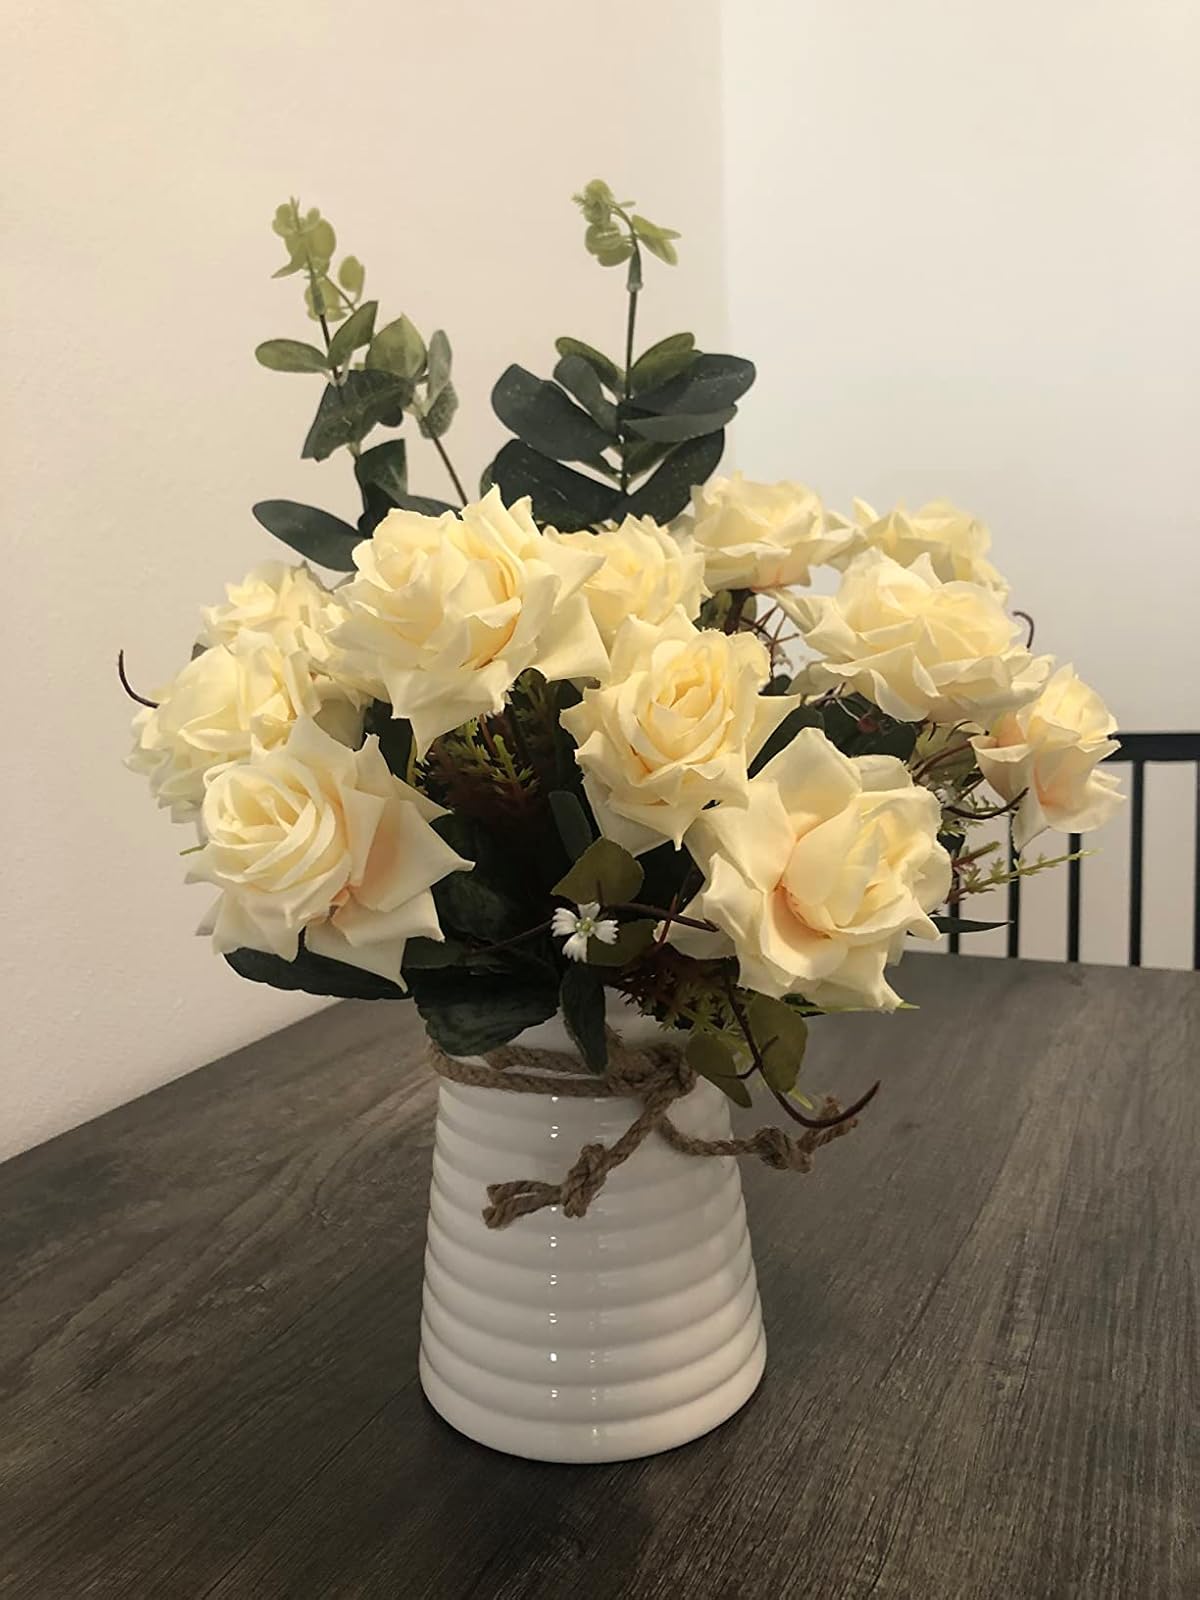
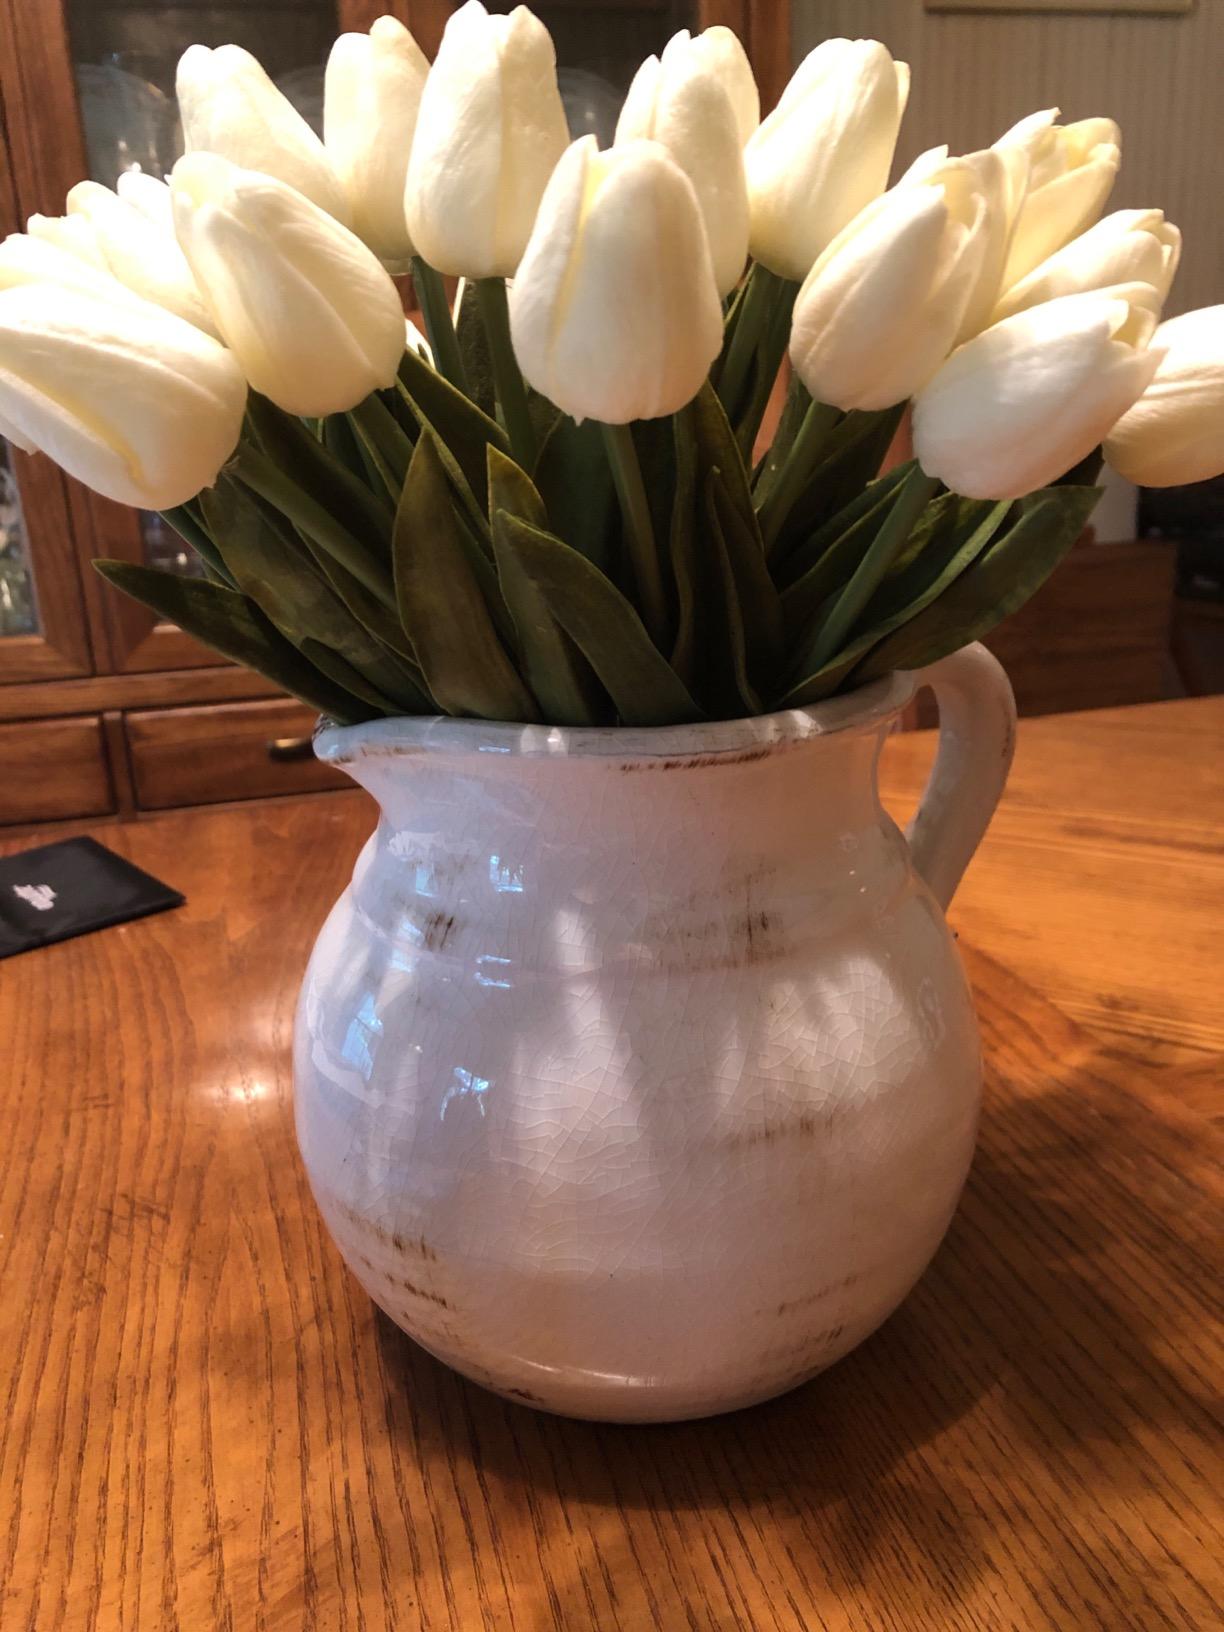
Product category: vase
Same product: no